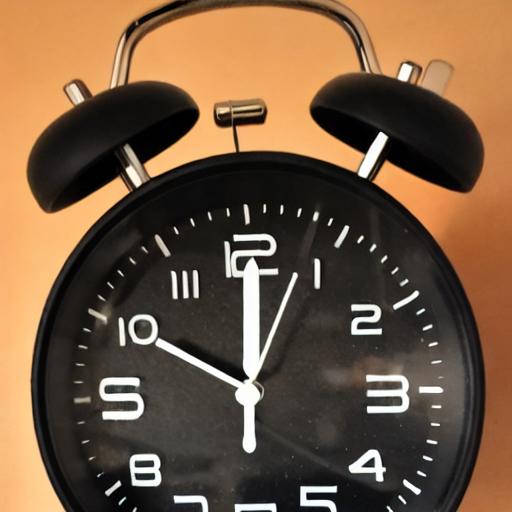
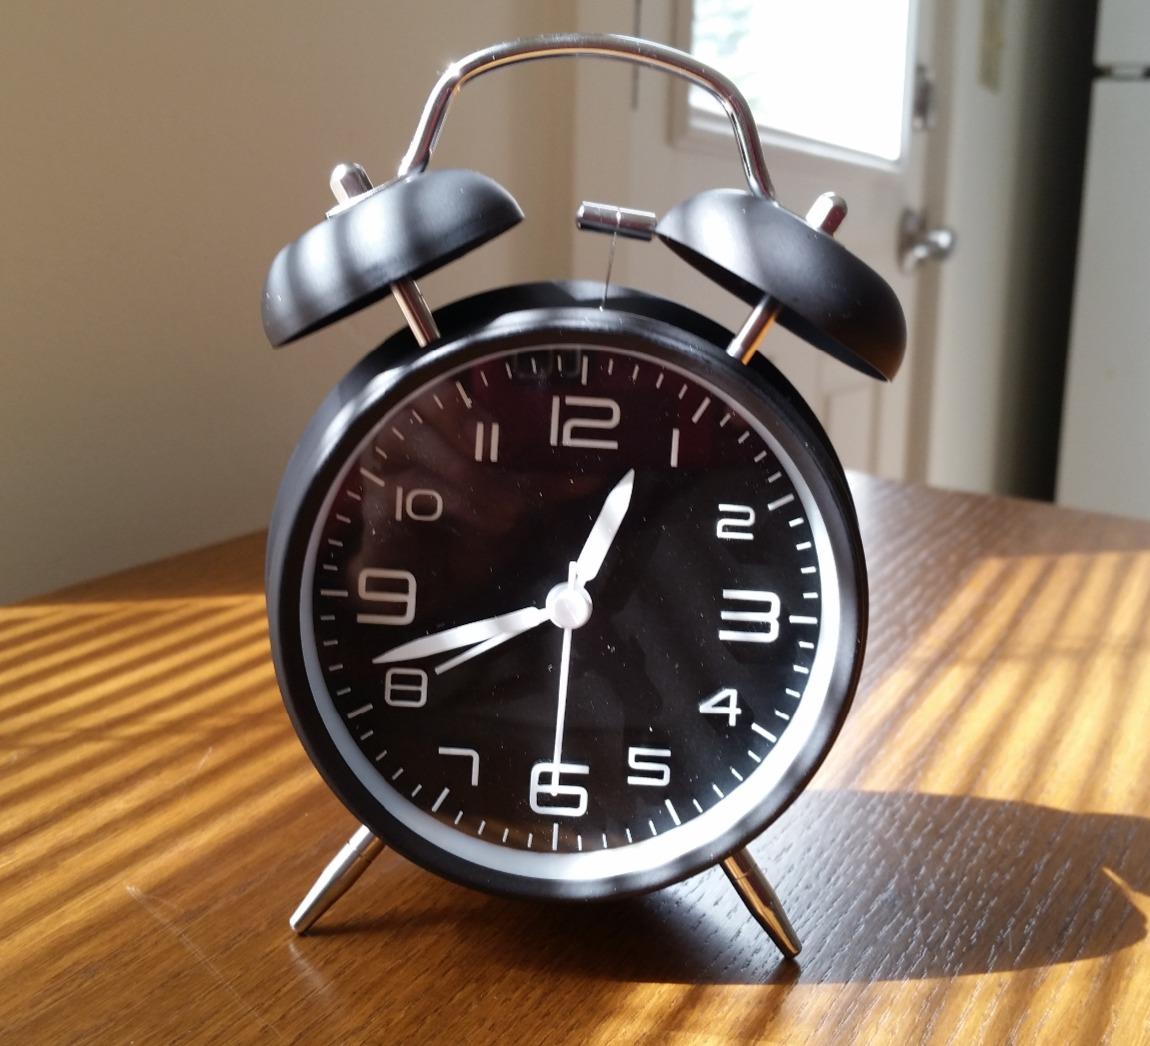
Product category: clock
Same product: no